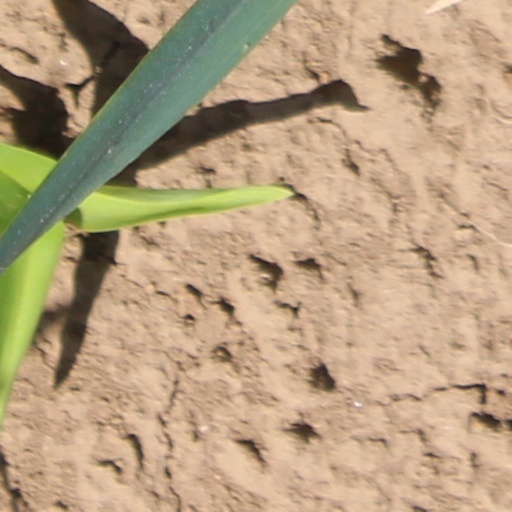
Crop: wheat